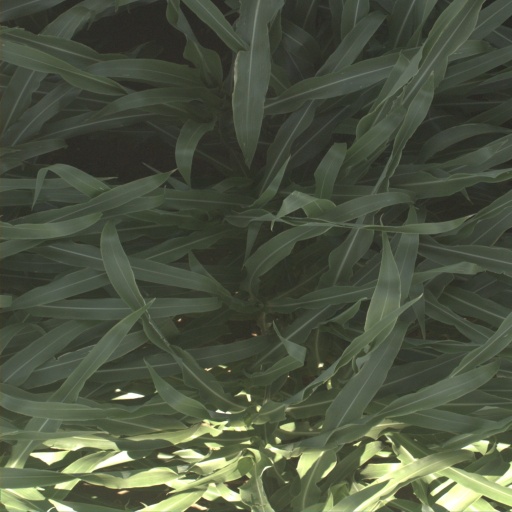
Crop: sorghum